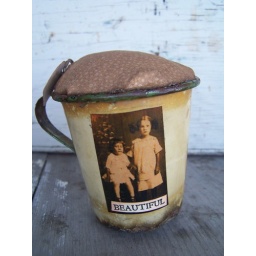
Old rusty enamel cup with transparency photo and pincushion in the top!